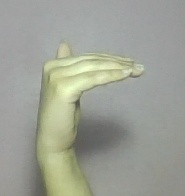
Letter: khaa